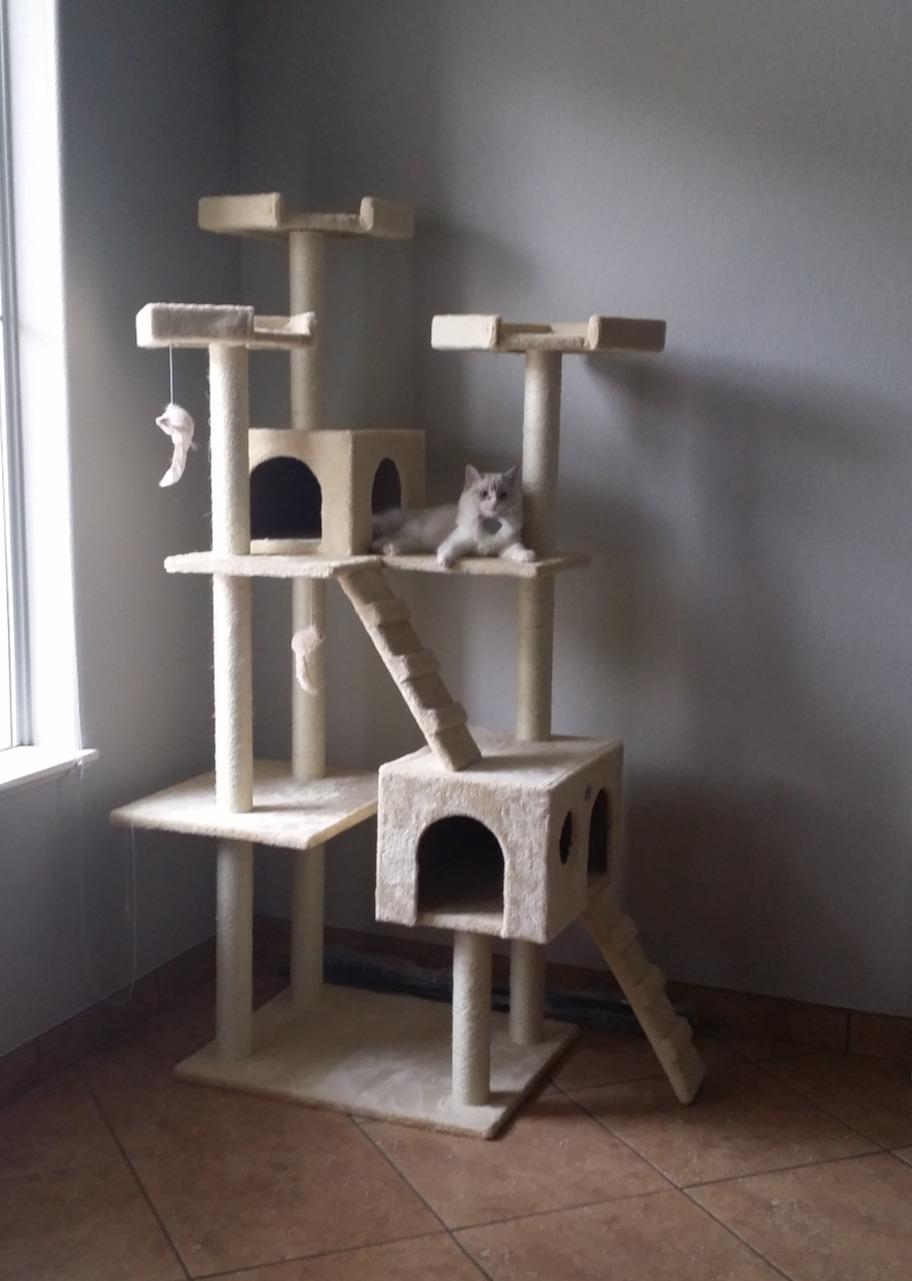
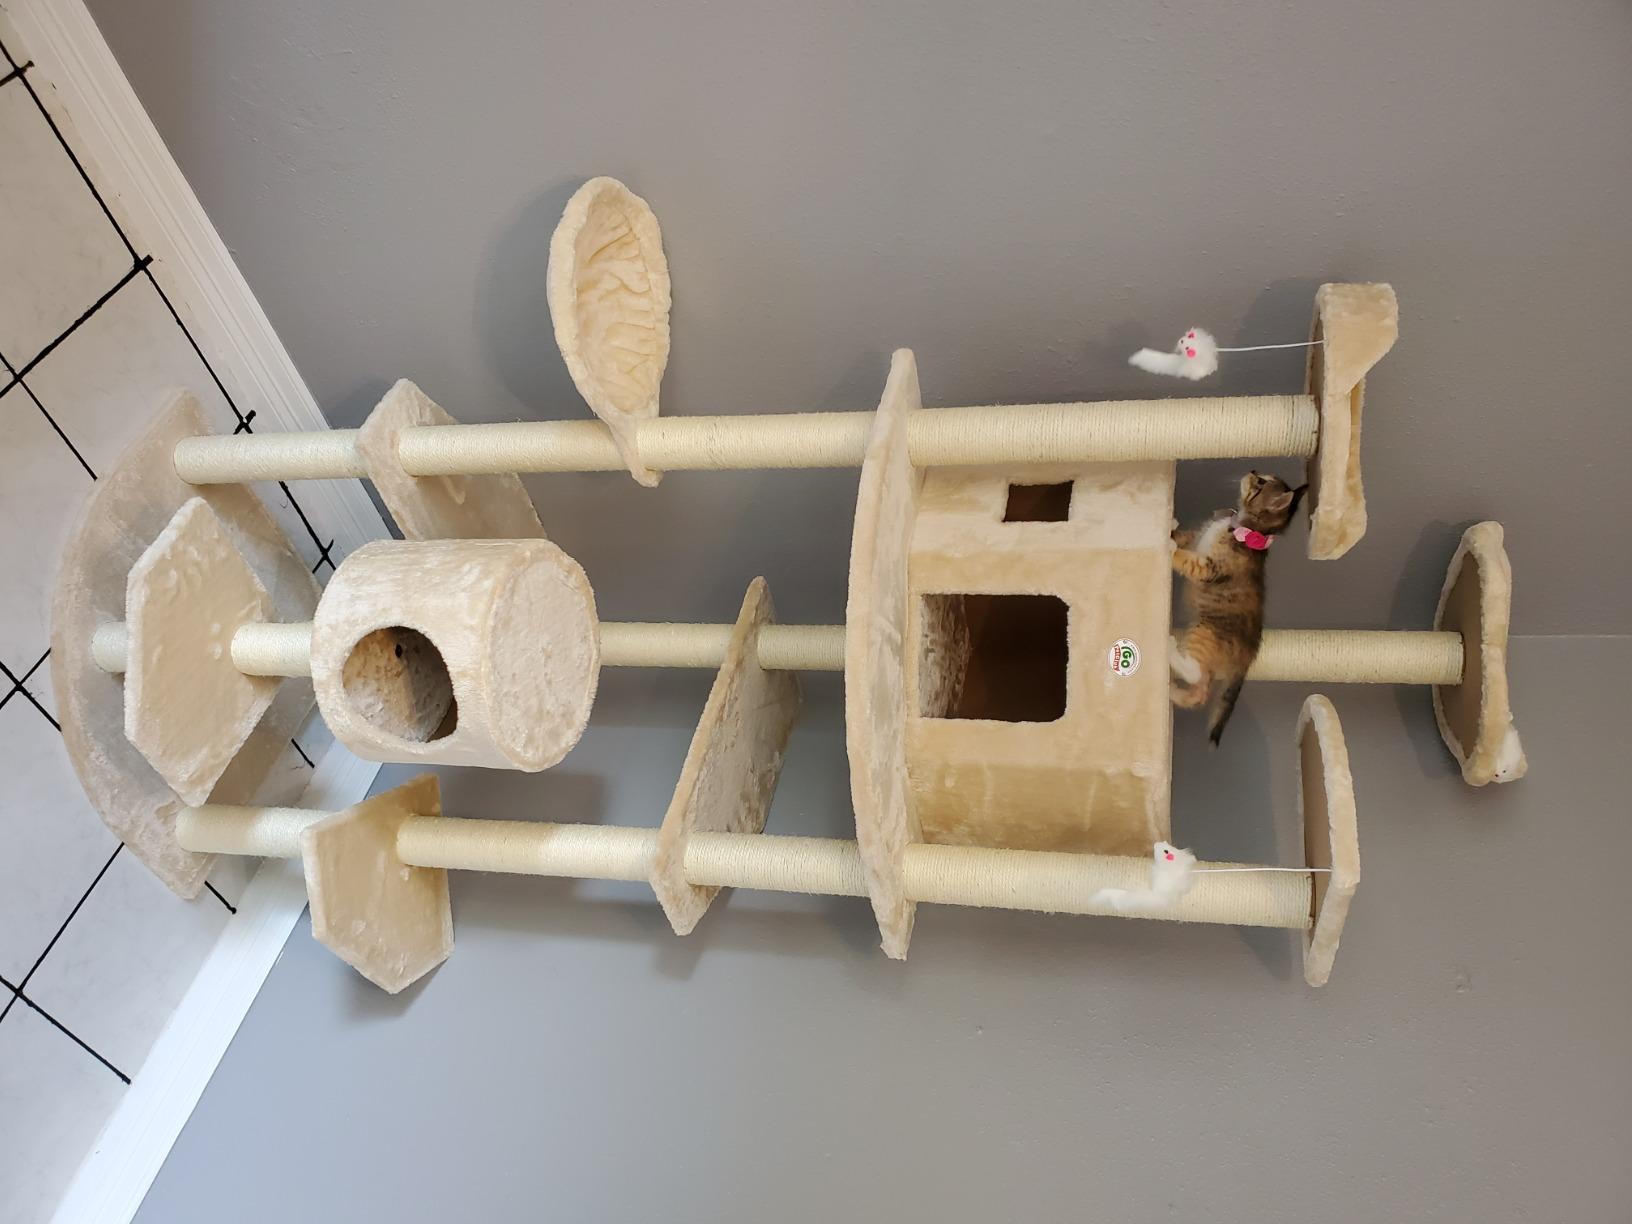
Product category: items_cat tree
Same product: no